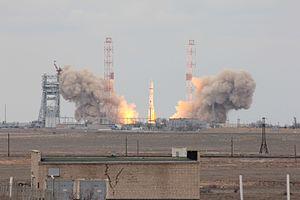
Décollage d'Exomars 2016 le 14 Mars 2016, à bord d'une fusée Proton-M depuis le Cosmodrome de Baikonour.
ExoMars Trace Gas Orbiter est une sonde interplanétaire développée par l'Agence spatiale européenne placée en orbite autour de la planète Mars pour étudier la présence et l'origine des gaz présents dans l'atmosphère martienne à l'état de trace notamment le méthane dont elle doit tenter de déterminer s'il est d'origine biologique. La sonde spatiale a été lancée le 14 mars 2016 par une fusée russe Proton. Après s'être insérée en orbite autour de Mars le 19 octobre 2016, la mission doit utiliser la technique de l'aérofreinage durant 12 mois avant d'entamer la phase scientifique de la mission qui doit s'achever en 2022.
Schiaparelli ou ExoMars EDM, est un atterrisseur expérimental développé par l'Agence spatiale européenne, qui s'est écrasé à l'atterrissage sur la planète Mars le 19 octobre 2016, en raison de l'échec de la procédure de freinage. La mission de Schiaparelli devait permettre de valider les techniques de rentrée atmosphérique et d'atterrissage qui seront mises en œuvre par de futures missions martiennes européennes. L'engin spatial est développé dans le cadre du programme ExoMars de l'ESA, avec la participation de l'agence spatiale russe Roscosmos.